Hipster (contemporary subculture)

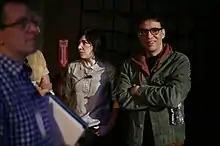

Fixed-gear bicycles are associated with the hipster subculture. "Slate" calls the bikes an "increasingly common hipster accessory." An association of hipsters with an increasing popularity of full beards dates from before 2010. In 2016, historian Alun Withey remarked that "The hipster beard, or lumberjack beard, is going to be the defining facial hair of this generation." The undercut hairstyle also became popular among hipsters in the 2010s. Other hipster trends in the 2010s have included knitting, photography, horticulture, urban beekeeping, specialty coffee, craft beer, taxidermy, fedoras, and printing and bookbinding classes.